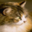
Label: cat